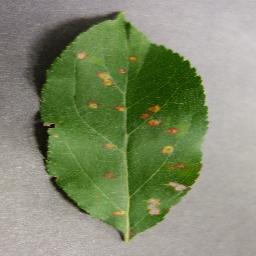
Label: Apple___Cedar_apple_rust